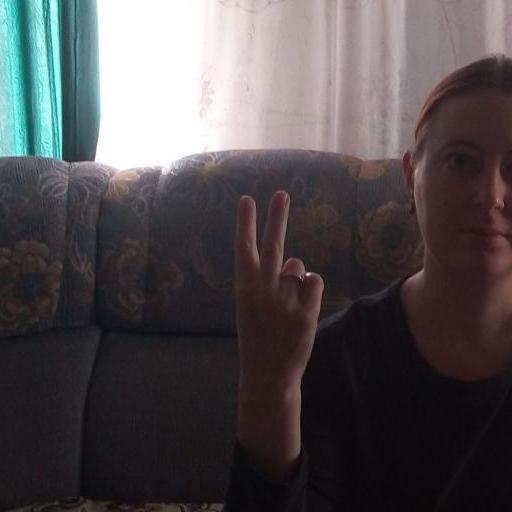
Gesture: peace_inverted